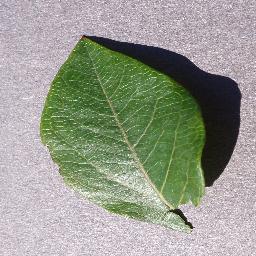
Label: Blueberry___healthy